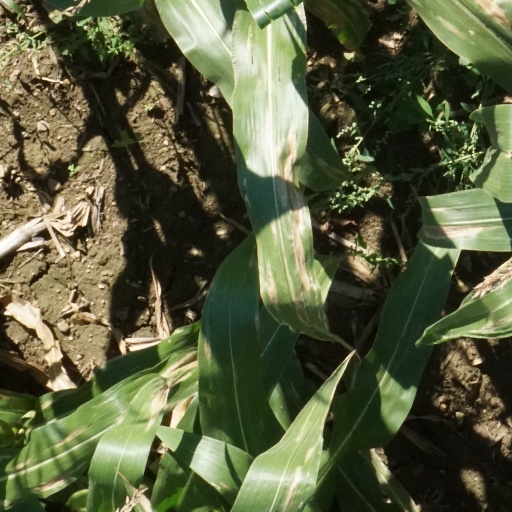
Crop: maize; corn